Denmark

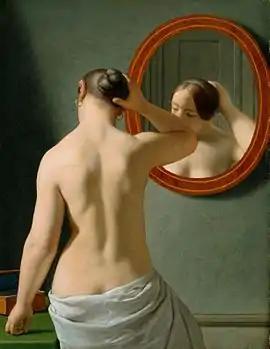
"Woman in Front of a Mirror", (1841), by Christoffer Wilhelm Eckersberg

All educational programmes in Denmark are regulated by the Ministry of Education and administered by local municipalities. "Folkeskole" covers the entire period of compulsory education, encompassing primary and lower secondary education. Most children attend "folkeskole" for 10 years, from the ages of 6 to 16. There are no final examinations, but pupils can choose to sit an exam when finishing ninth grade (14–15 years old). The test is obligatory if further education is to be attended. Alternatively pupils can attend an independent school, or a private school, such as Christian schools or Waldorf schools.